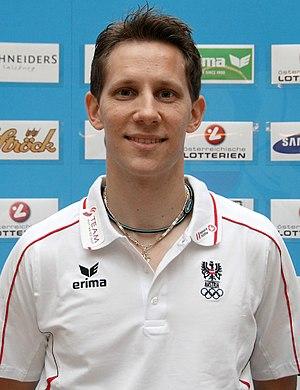
Robert Gardos, né le 16 janvier 1979 à Budapest, est un pongiste autrichien.